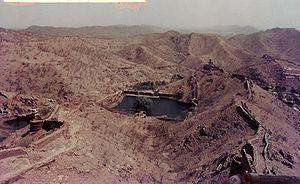
"Fort Jaigarh est situé sur un promontoire rocheux appelé ""Cheel ka Teela"" dans le massif des Aravalli. Il surplombe le fort d'Amber et le lac Maota, près de Jaipur, dans l'État du Rajasthan en Inde. Le fort a été construit sous le règne de Jai Singh II en 1726 pour protéger le fort d'Amber et ses palais.